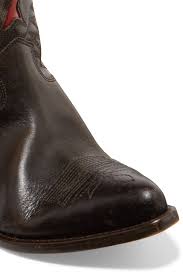
Waste category: shoes